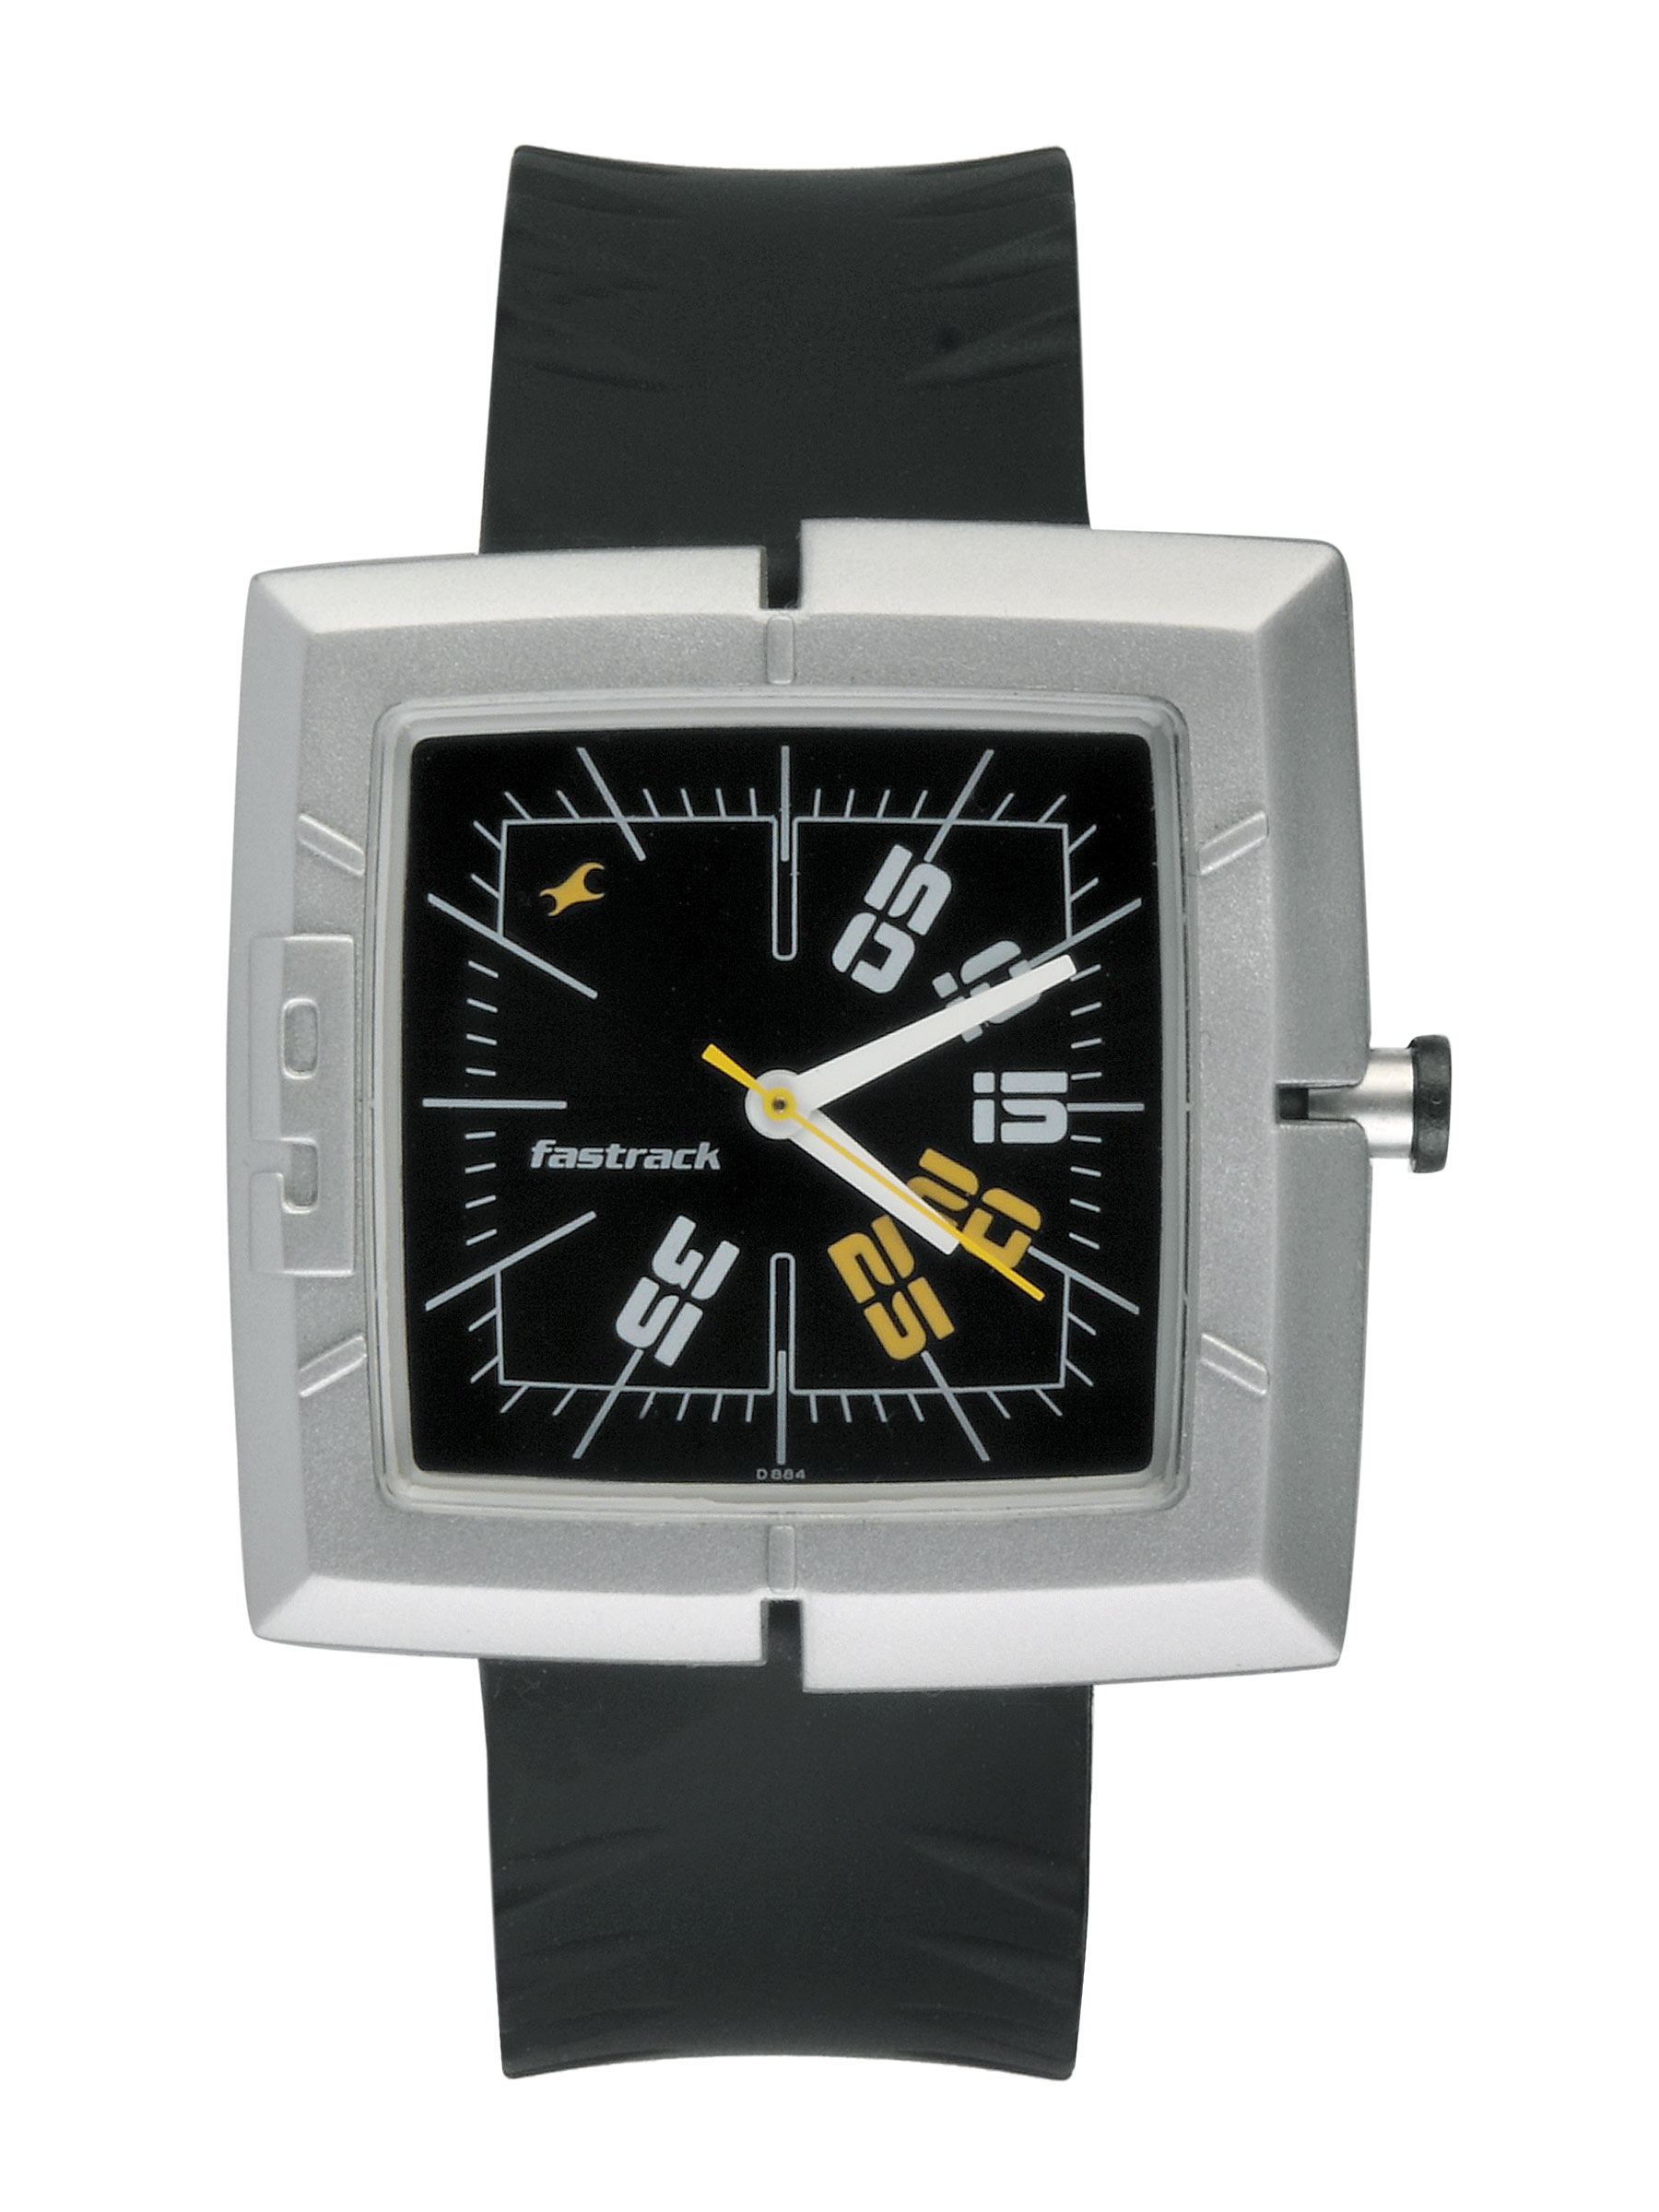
Fastrack Men Black Casual Watch
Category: Accessories / Watches / Watches
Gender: Men
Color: Black
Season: Winter 2016
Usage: Casual